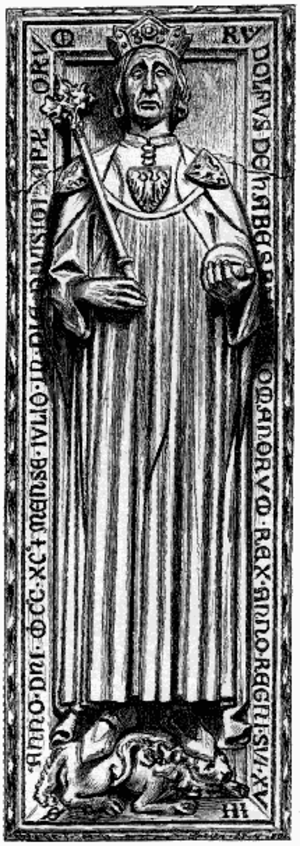
La Maison d'Ochsenstein est une importante maison de l'Alsace médiévale. Son influence fluctua entre le XIIᵉ et le XVᵉ siècle en suivant celle de la Maison des Habsbourg avec laquelle les Ochstenstein étaient étroitement liés. La seigneurie des Ochstenstein est située à l'origine près de Saverne, dans le Bas-Rhin, aux alentours du château d'Ochsenstein.